House of Lords Act 1999

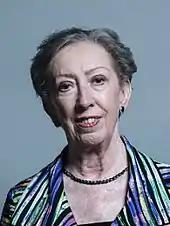
Margaret Beckett, Leader of the House of Commons, introduced the Bill

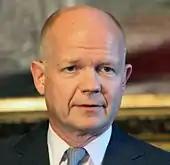
William Hague, the Conservative Leader of the Opposition, led the opposition to the Act

The House of Lords Bill was expected to face a tough fight in the House of Lords. Several Lords threatened to disrupt the Government's other bills if they continued with the plan to abolish the hereditaries' right to sit in the House of Lords. Michael Onslow, 7th Earl of Onslow, for instance, said, "I'm happy to force a division on each and every clause of the Scotland Bill. Each division takes 20 minutes and there are more than 270 clauses."